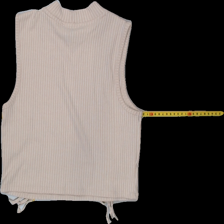
View: back
Type: Tank top
Category: Ladies
Brand: Forever 21
Colors: Beige
Material: 60% Poly 40% cotton
Pattern: Plain
Cut: Turtle neck
Size: M
Trend: No trend
Stains: No
Damage: 0
Price range: 50-100
Recommended usage: Reuse